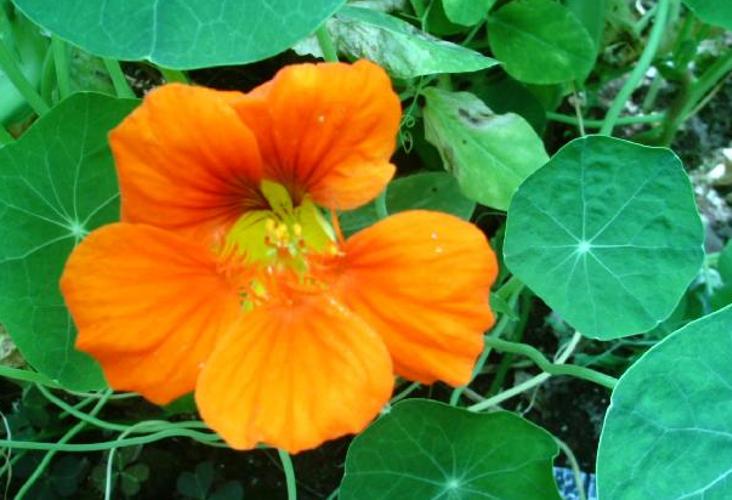
Label: watercress